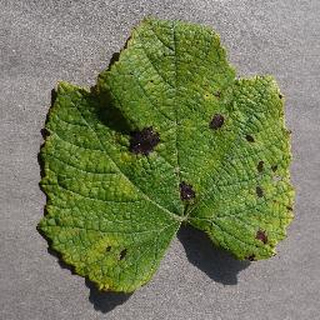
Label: grape_leaf_blight